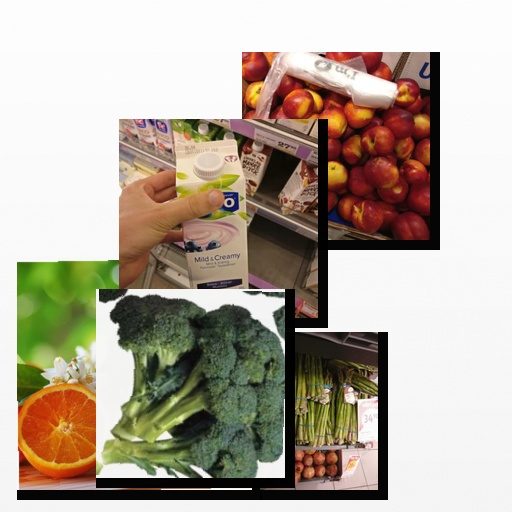
Food items: blueberry_soy_yogurt, broccoli, nectarine, orange, asparagus